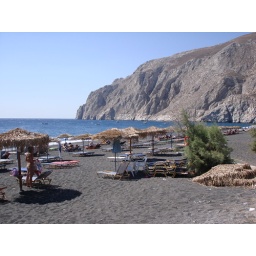
The volcanic black sand beach in kamari, santorini